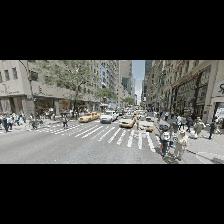
Label: Human